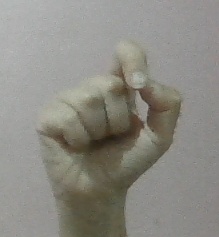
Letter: fa